Mortar (weapon)

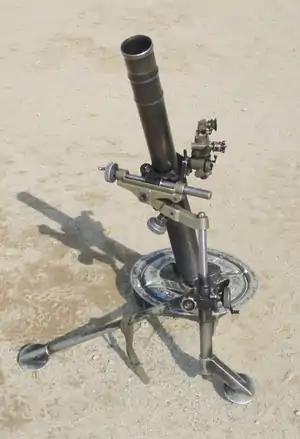
L16 mortar consisting of barrel, base plate and bipod

Insurgent groups often use improvised, or "homemade" mortars to attack fortified military installations or terrorise civilians. They are usually constructed from heavy steel piping mounted on a steel frame. These weapons may fire standard mortar rounds, purpose-made shells, repurposed gas cylinders filled with explosives and shrapnel, or any other type of improvised explosive, incendiary or chemical munitions. These were called "barrack busters" by the Provisional Irish Republican Army (PIRA).